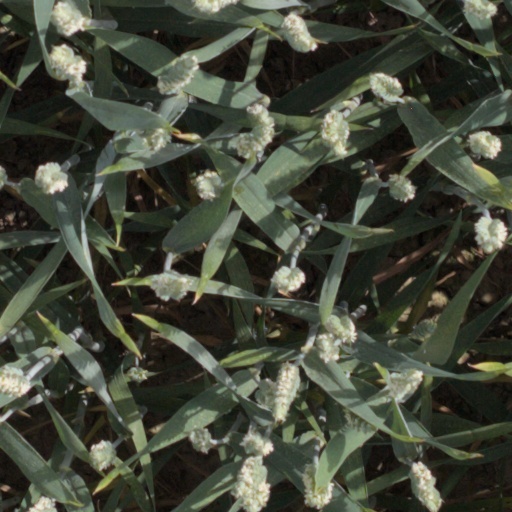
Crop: wheat